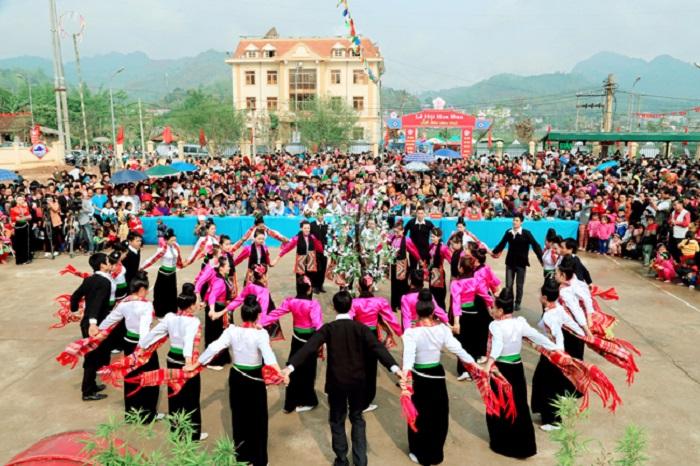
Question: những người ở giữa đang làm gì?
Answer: những người ở giữa đang nhảy múa